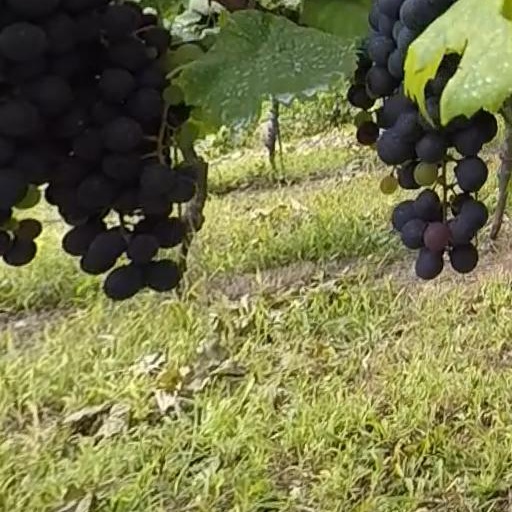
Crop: grape